Question: Please indicate a possible affordance area of hold_knife that can be used for holding
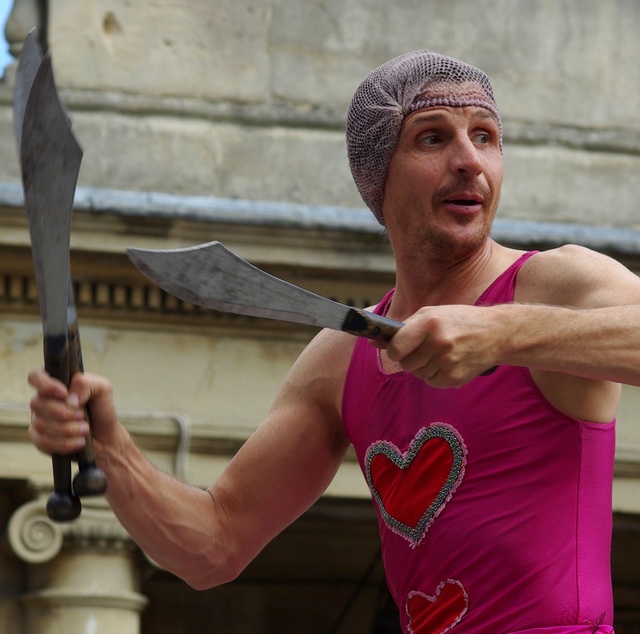
Answer: [35.893, 327.768, 81.226, 529.545]